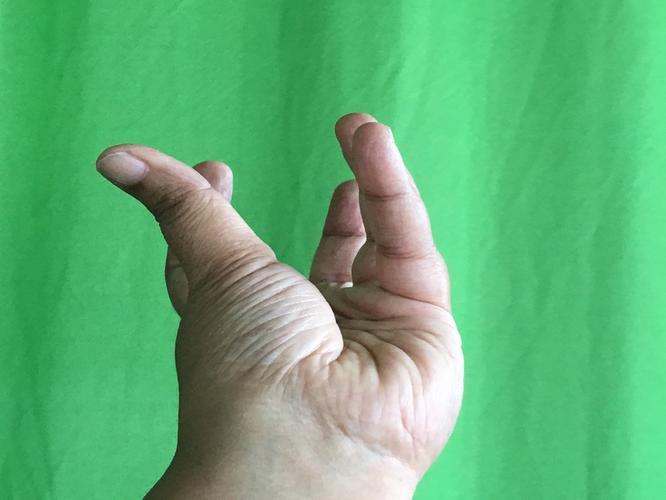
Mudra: Padmakosha
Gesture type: single_hand